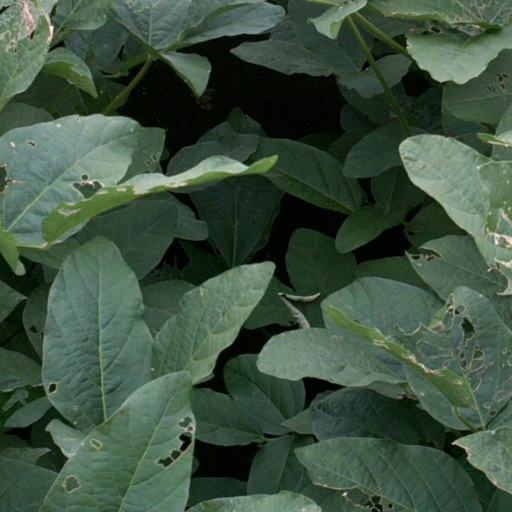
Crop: soybean